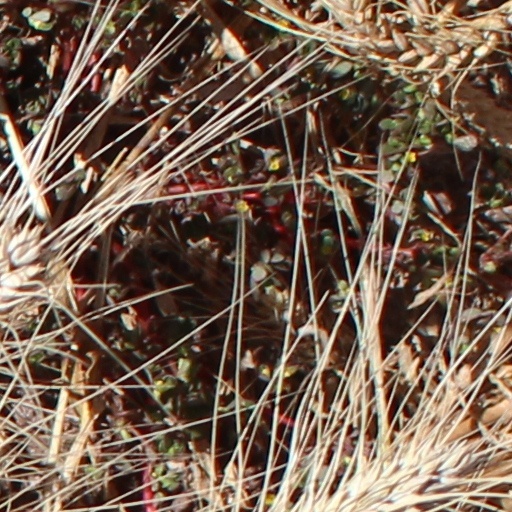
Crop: wheat